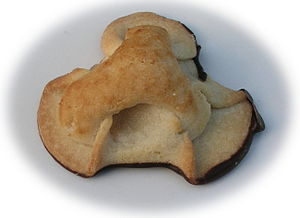
Napoleonshat
Napoleonshat.
Napoleonshat
Napoleonshatten er en lille kage, oftest trekantet i form, med marcipan som fyld. Dejen består af en mørdej og bunden dyppes efter bagning i chokolade.